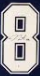
Number: 8